Christine Vachon

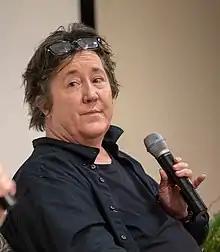
Vachon in 2019

Christine Vachon (born November 21, 1962) is an American film producer active in the American independent film sector.